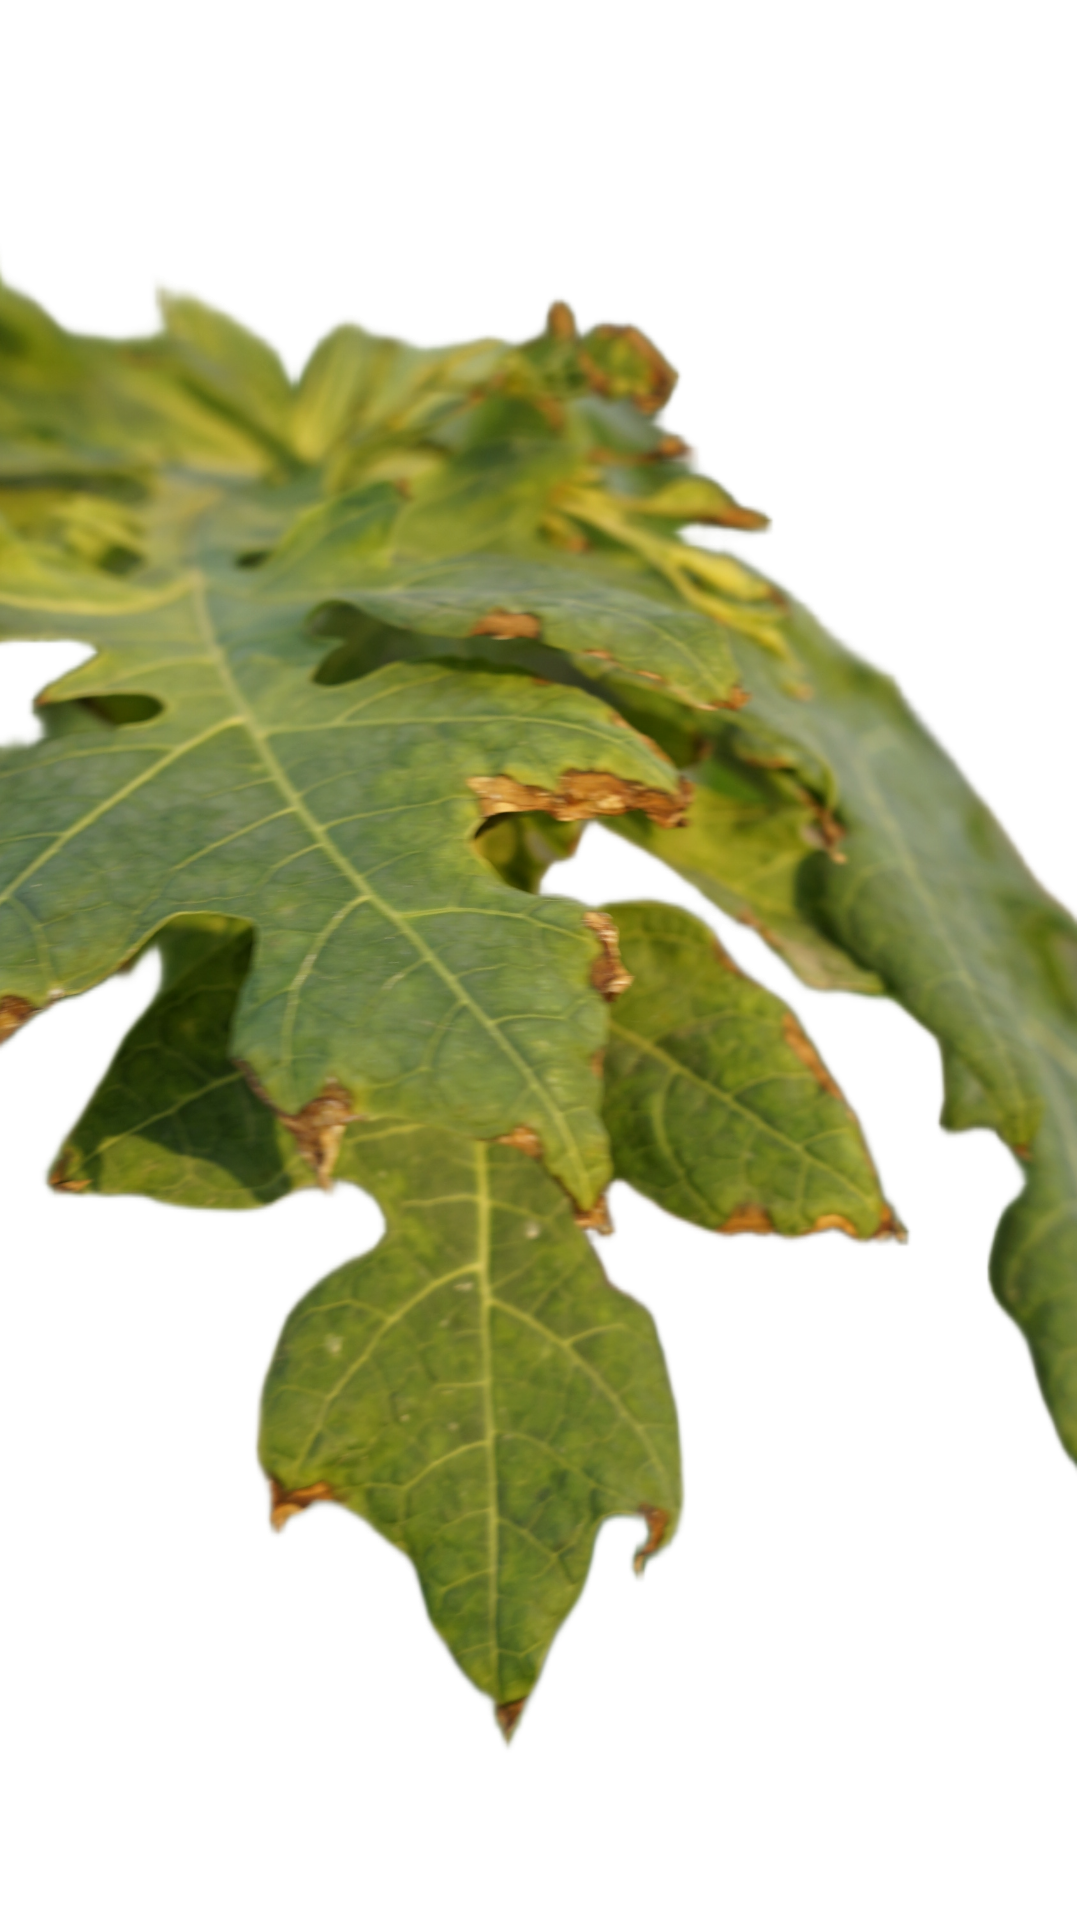
Crop: Papaya
Label: Bacterial_Blight